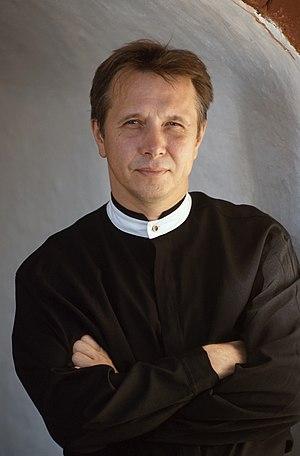
Mikhaïl Vassilievitch Pletnev ou Pletniov est un pianiste, chef d'orchestre et compositeur russe, né le 14 avril 1957 à Arkhangelsk, en Union soviétique.